Sally James Farnham

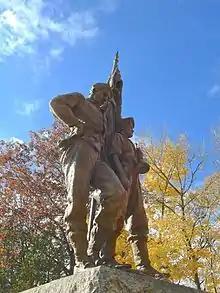
"Defenders of the Flag" in Mount Hope Cemetery, Rochester, NY

In 1910, she was commissioned to create a frieze for the Pan American Union building in Washington D.C. This work, called the Frieze of Discoverers, contributed to her winning a commission from the government of Venezuela to execute the equestrian Simon Bolivar (1921). Originally cast in duplicate, one copy stands at the head of the Avenue of the Americas in New York City. Despite the complications of her divorce two years earlier, in 1916, Sally competed against twenty other sculptors to win this highly prized commission. At the time it was both the largest monument sculpted by a woman and the only equestrian monument of a man created by a female artist. It took five years to complete and earned her the Order of Bolivar (the greatest civilian honor given by the Venezuelan government).